Embraer EMB 312 Tucano

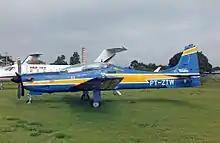
The stretched EMB-312H (s/n 161) had a more powerful engine and was dubbed the "Super Tucano".

An agreement was signed in May 1984 between Embraer and Short Brothers to modify the EMB 312 to meet a Royal Air Force requirement for a high-performance, turbo-prop trainer to replace the BAC Jet Provost issued in 1983. Short Brothers was responsible for the final assembly and licence-built 60% of the aircraft parts, although the wings, landing gear, and canopy were built in Brazil.